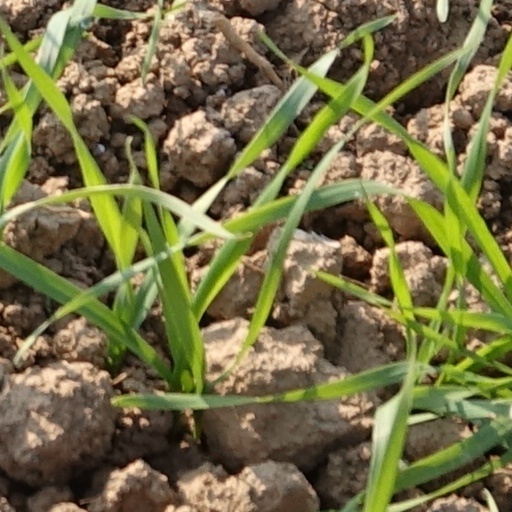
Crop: wheat